Armadale line

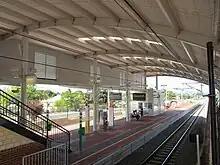
View of station platform under large shelter covering the platform and tracks

As part of New MetroRail in the 2000s, Carlisle and Victoria Park stations were upgraded, Lathlain station was closed on 3 February 2003, and the Miller Street bridge in Lathlain and the Gerard Street bridge in East Cannington were built to replace level crossings. The Thornlie–Cockburn line, a branch of the Armadale line south of Beckenham station, was opened on 7 August 2005. A reconstructed Armadale station opened on 6 November 2004, and the new and relocated Victoria Park station opened on 2 August 2008.